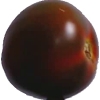
Label: tomato_maroon